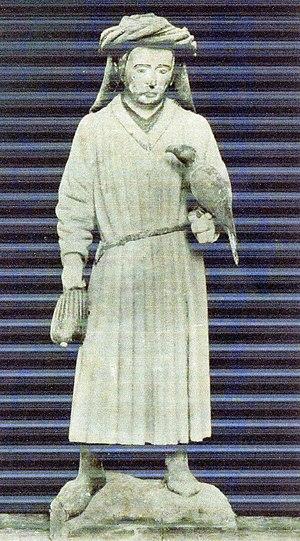
Statue en bois de Louis de Chalon ou Saint Gengoul
Arguel est une ancienne commune française située dans le département du Doubs, en région Bourgogne-Franche-Comté. Elle faisait partie de l'arrondissement de Besançon, du canton de Besançon-6 et de Grand Besançon Métropole. Au 1ᵉʳ janvier 2019, la commune a fusionné avec celle de Fontain pour constituer la commune nouvelle de Fontain.